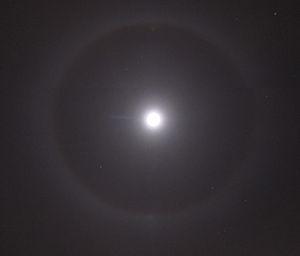
Halo lunaire sur Angers
Un halo est un groupe de photométéores apparaissant, à certaines conditions, dans le ciel autour du Soleil ou de la Lune et parfois autour de sources de lumière suffisamment puissantes comme certains lampadaires. Ils ont la forme d'anneaux, d'arcs, de colonnes ou de foyers lumineux et sont engendrés par la réfraction ou la réflexion de la lumière par des cristaux de glace en suspension dans l'atmosphère.